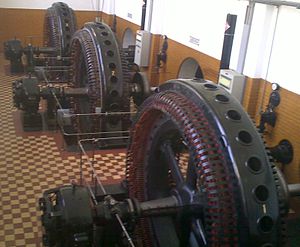
Gudenaacentralen / Galleri
Maskinhallen på Elmuseet ved Tange sø
Andelsselskabet Gudenaacentralen a.m.b.a. stiftes den 12. juli 1918. Det nye andelsselskab får overdraget koncessionen til udnyttelse af vandkraften i Gudenåen, og i årene 1918-20 anlægges Tangeværket ved Gudenåen mellem Kongensbro og Bjerringbro. Forud for stiftelsen havde Århus Byråd og Viborg Amtsråd den 22. januar 1918 indsendt en koncessionsansøgning til ministeren for offentlige arbejder, og den 11. juli 1918 blev koncessionen meddelt i medfør af lov nr. 184 af 20. marts 1918 om udnyttelse af vandkraften i Gudenåen.